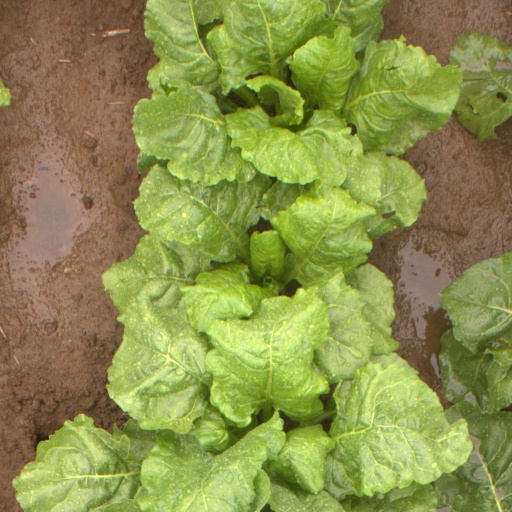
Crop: sugar beet